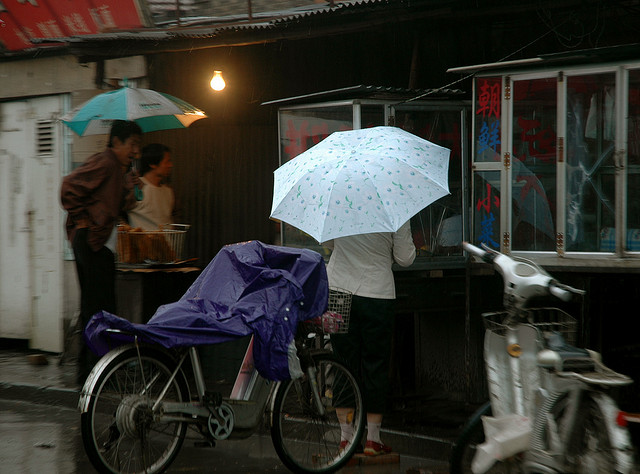
user: Given an image and a question. Answer the question in a short answer. Question: Which movie starring gene kelley contained a famous muscial number with this item in? Short Answer:
assistant: sing in rain